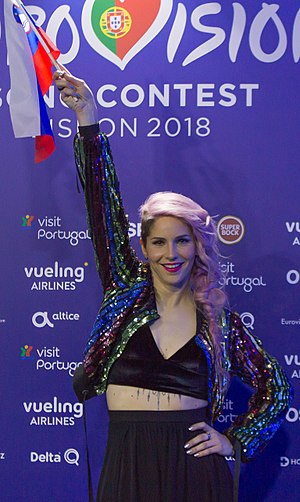
Lea Sirk
Lea Sirk er en slovensk sanger og sangskriver, som repræsenterede Slovenien ved Eurovision Song Contest 2018 med sangen "Hvala, ne!". Hun opnåede en 22. plads i den europæiske sangkonkurrence.